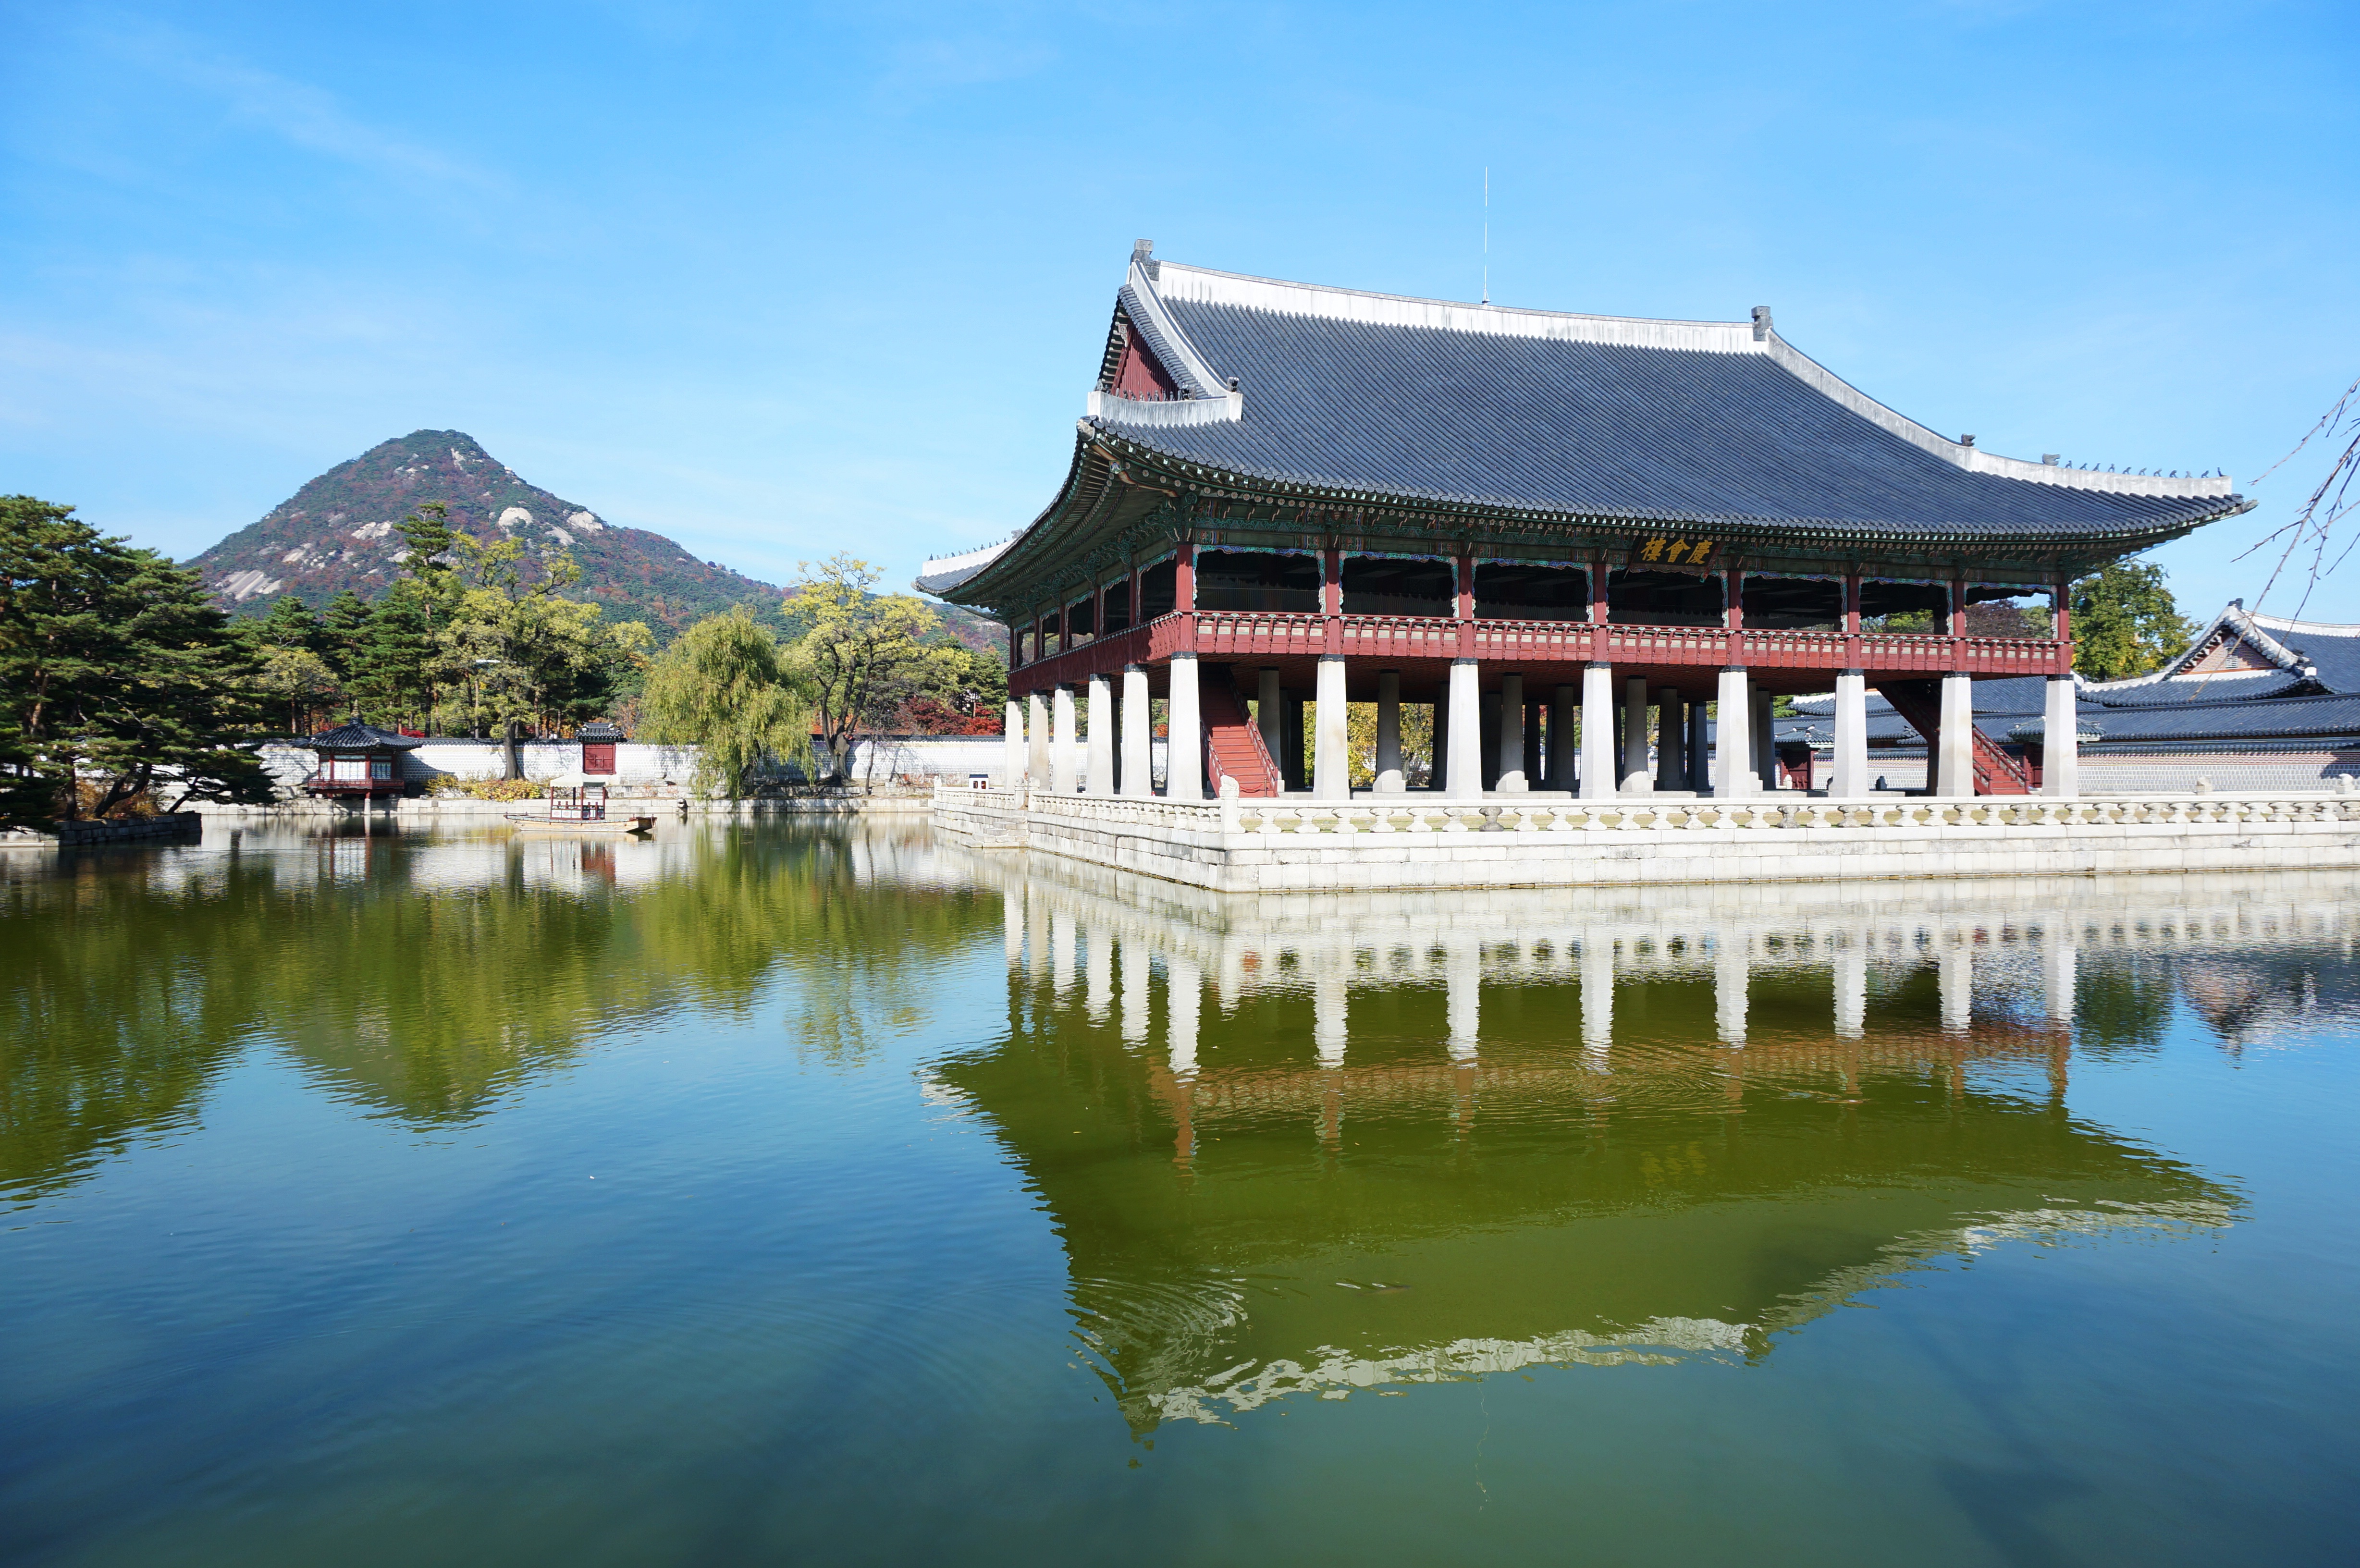
landscape, sky, lake, palace, reflection, blue, tourism, place of worship, korea, temple, shrine, culture, estate, chinese architecture, traditional, seoul, tourist destination, palaces, forbidden city, korea culture, cultural property, gyeongbok palace, lu hee